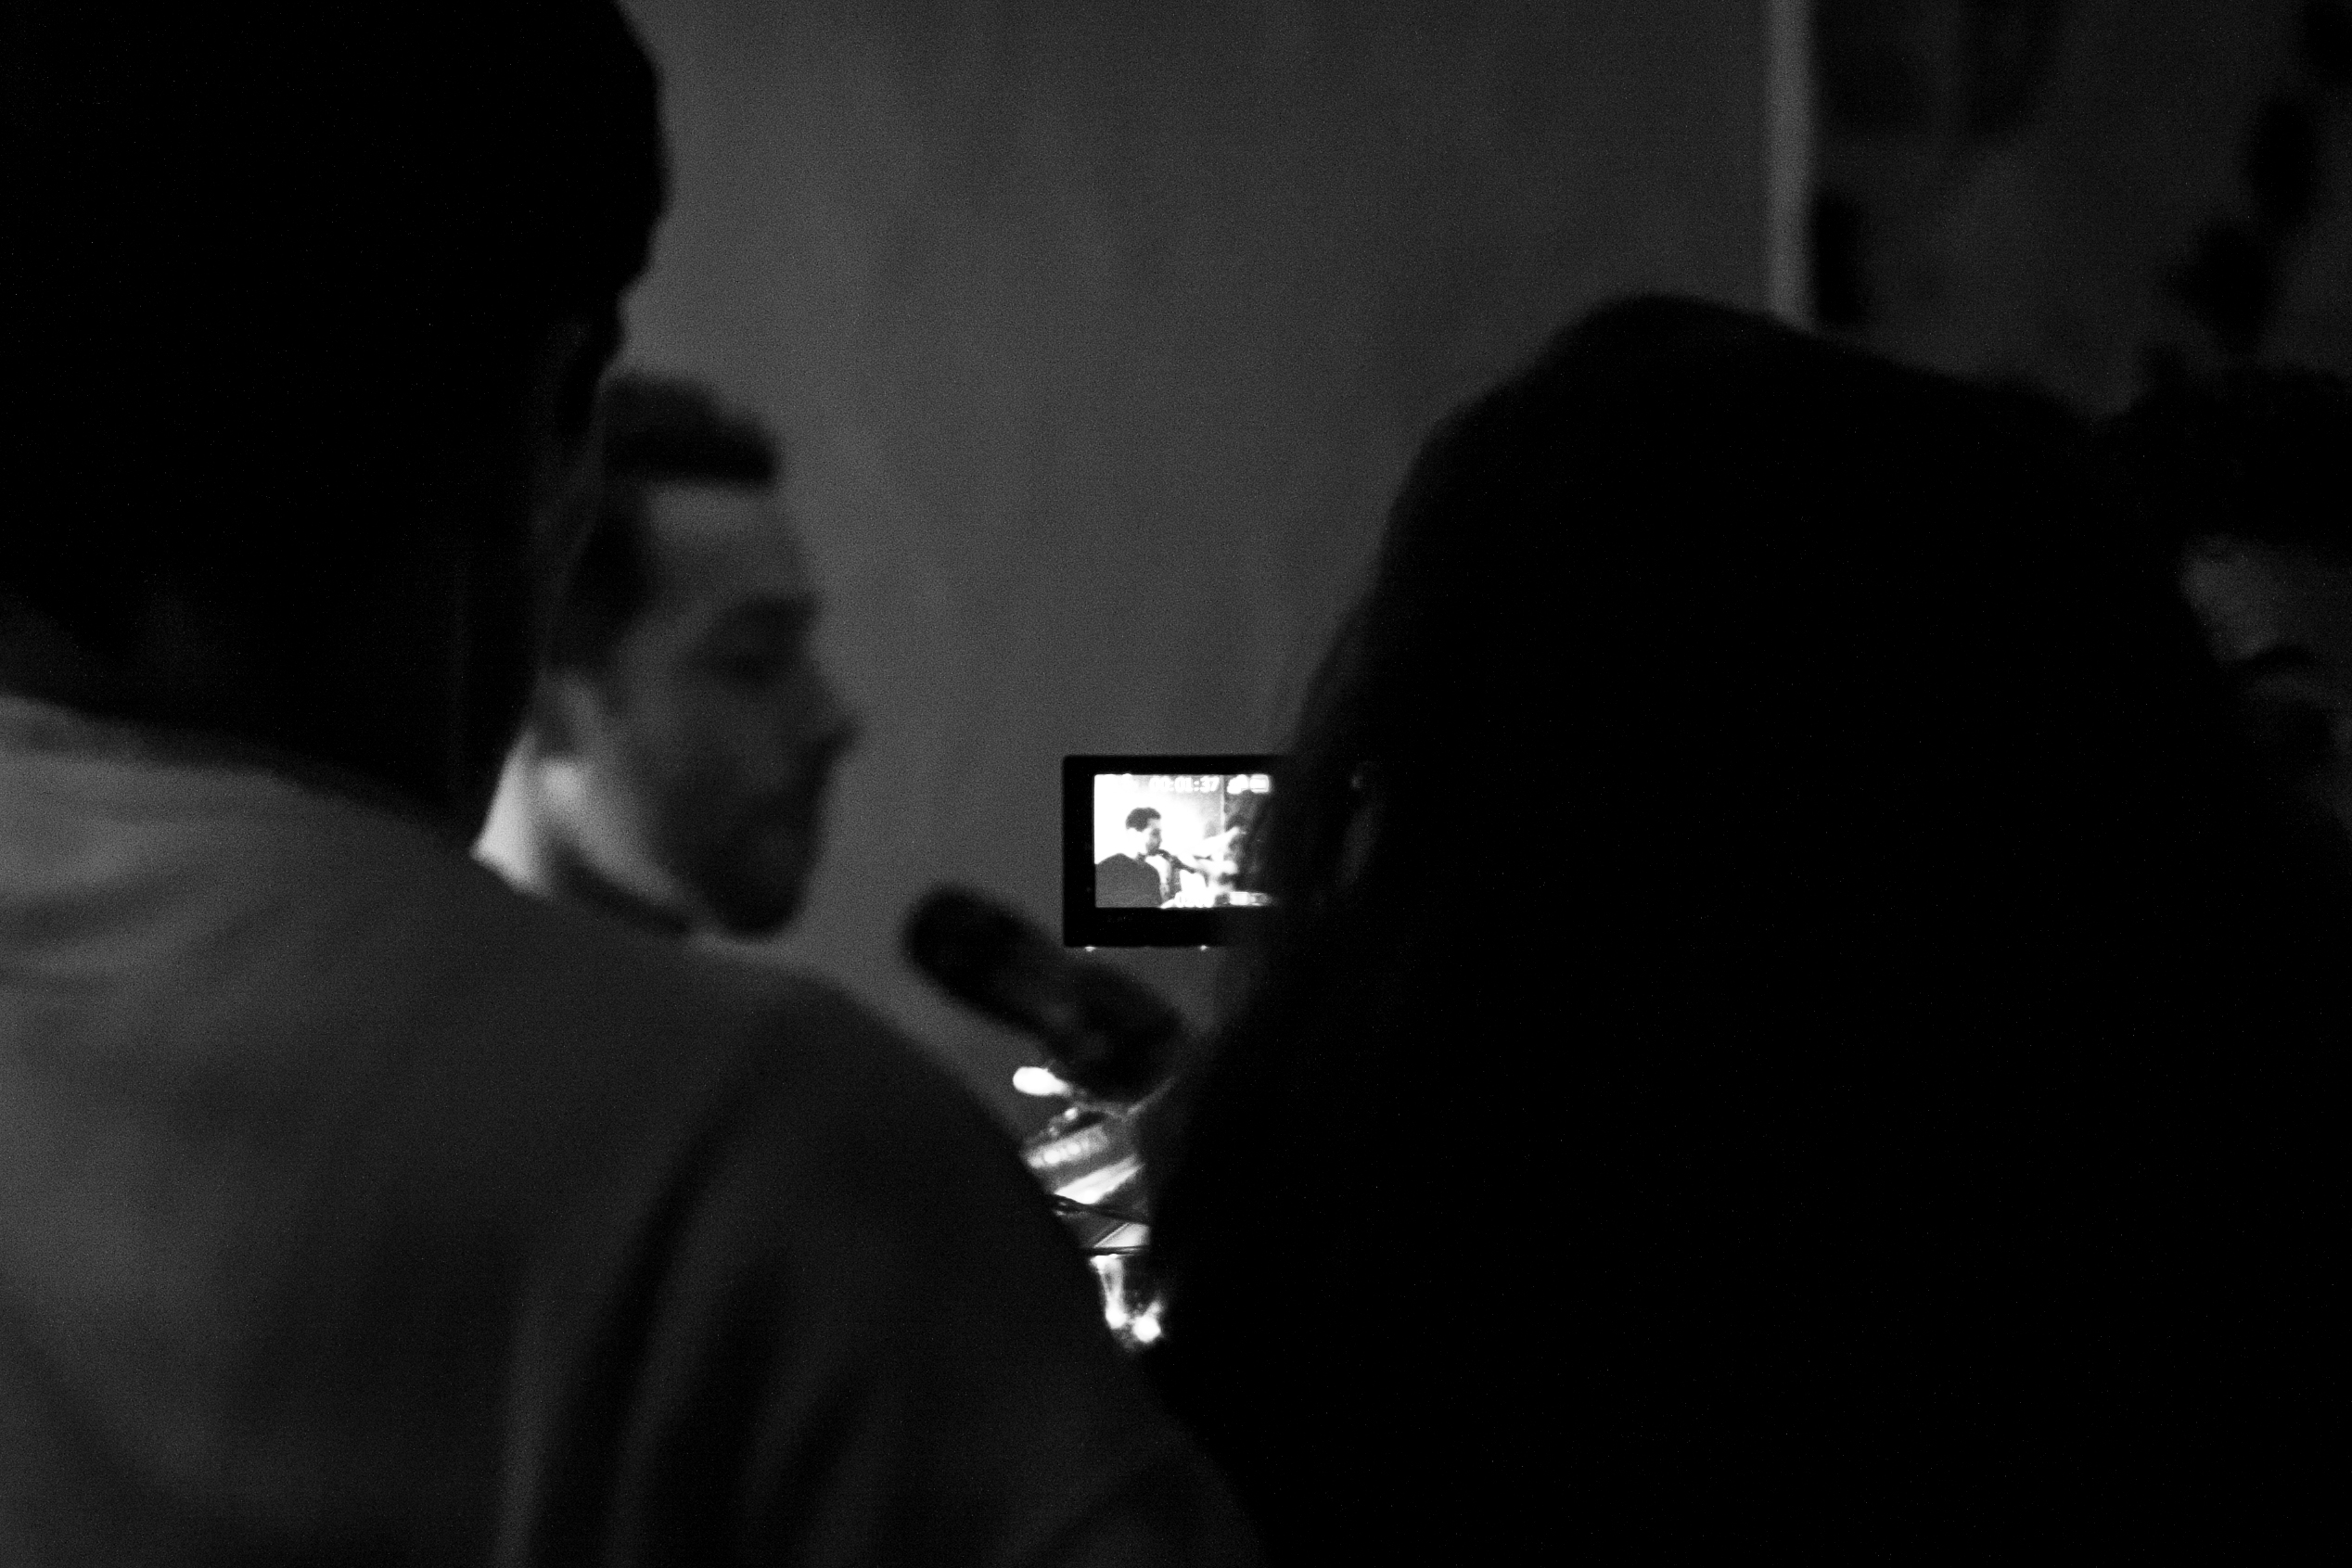
music, black and white, bar, concert, live, canon, darkness, black, monochrome, acoustic, 40d, gig, montluon, colin, bryan, mathieu, lanotte, simoni, interaction, monochrome photography, film noir